Dominique Warluzel

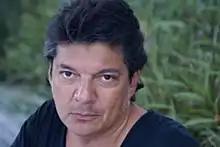

Dominique Warluzel (29 May 1957 – 8 March 2022) was a Swiss lawyer, television producer, and playwright. He was registered with the Geneva Bar.